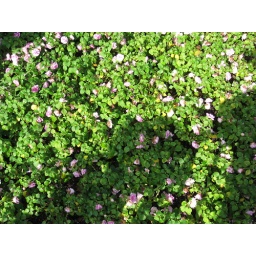
A bed of flowers in the queue for Alice in Wonderland.